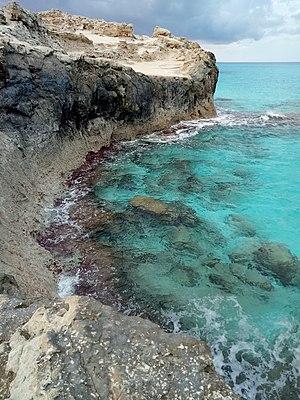
Le gouvernorat de Marsa-Matruh est un gouvernorat de l'Égypte. Il se situe dans le nord-ouest du pays. Sa capitale est Marsa Matruh.